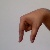
The image shows a hand gesture representing the letter 'Q' in Indian Sign Language.